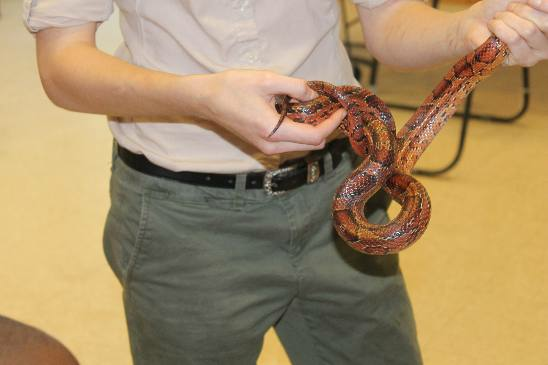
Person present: Yes